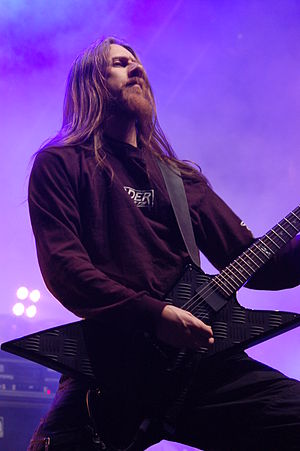
Samoth
Samoth til Metalmania 2007
Samoth er en fremtrædende musiker og multiinstrumentalist på den norske black metal-scene. Han er kendt for sit spil på guitar og trommer i bandet Emperor, såvel som hans dannelse af dødsmetalbandet Zyklon. På de tidligste Emperor-udgivelser blev han kaldt Samot, og med dannelsen af Zyklon blev han kendt som Zamoth. Han ejer pladeselskabet Nocturnal Art Productions og har tætte forbindelser til Candlelight Records.